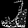
Label: Sandal